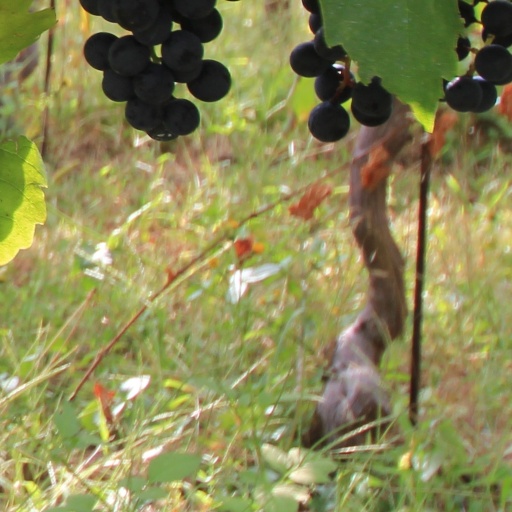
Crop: grape